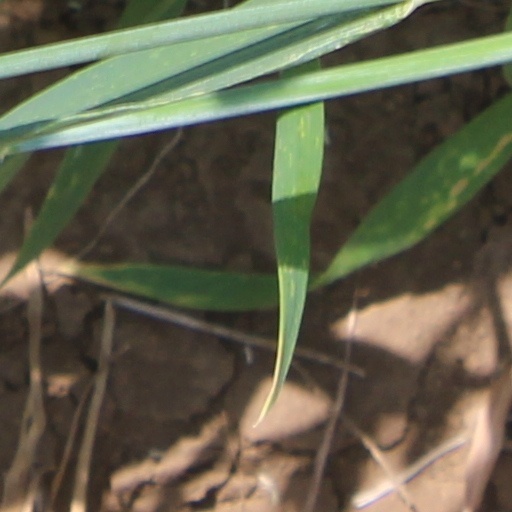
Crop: wheat